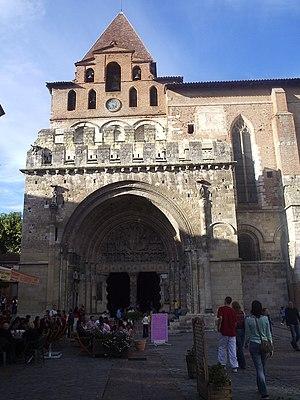
Abbaye Saint-Pierre (entrée), Moissac